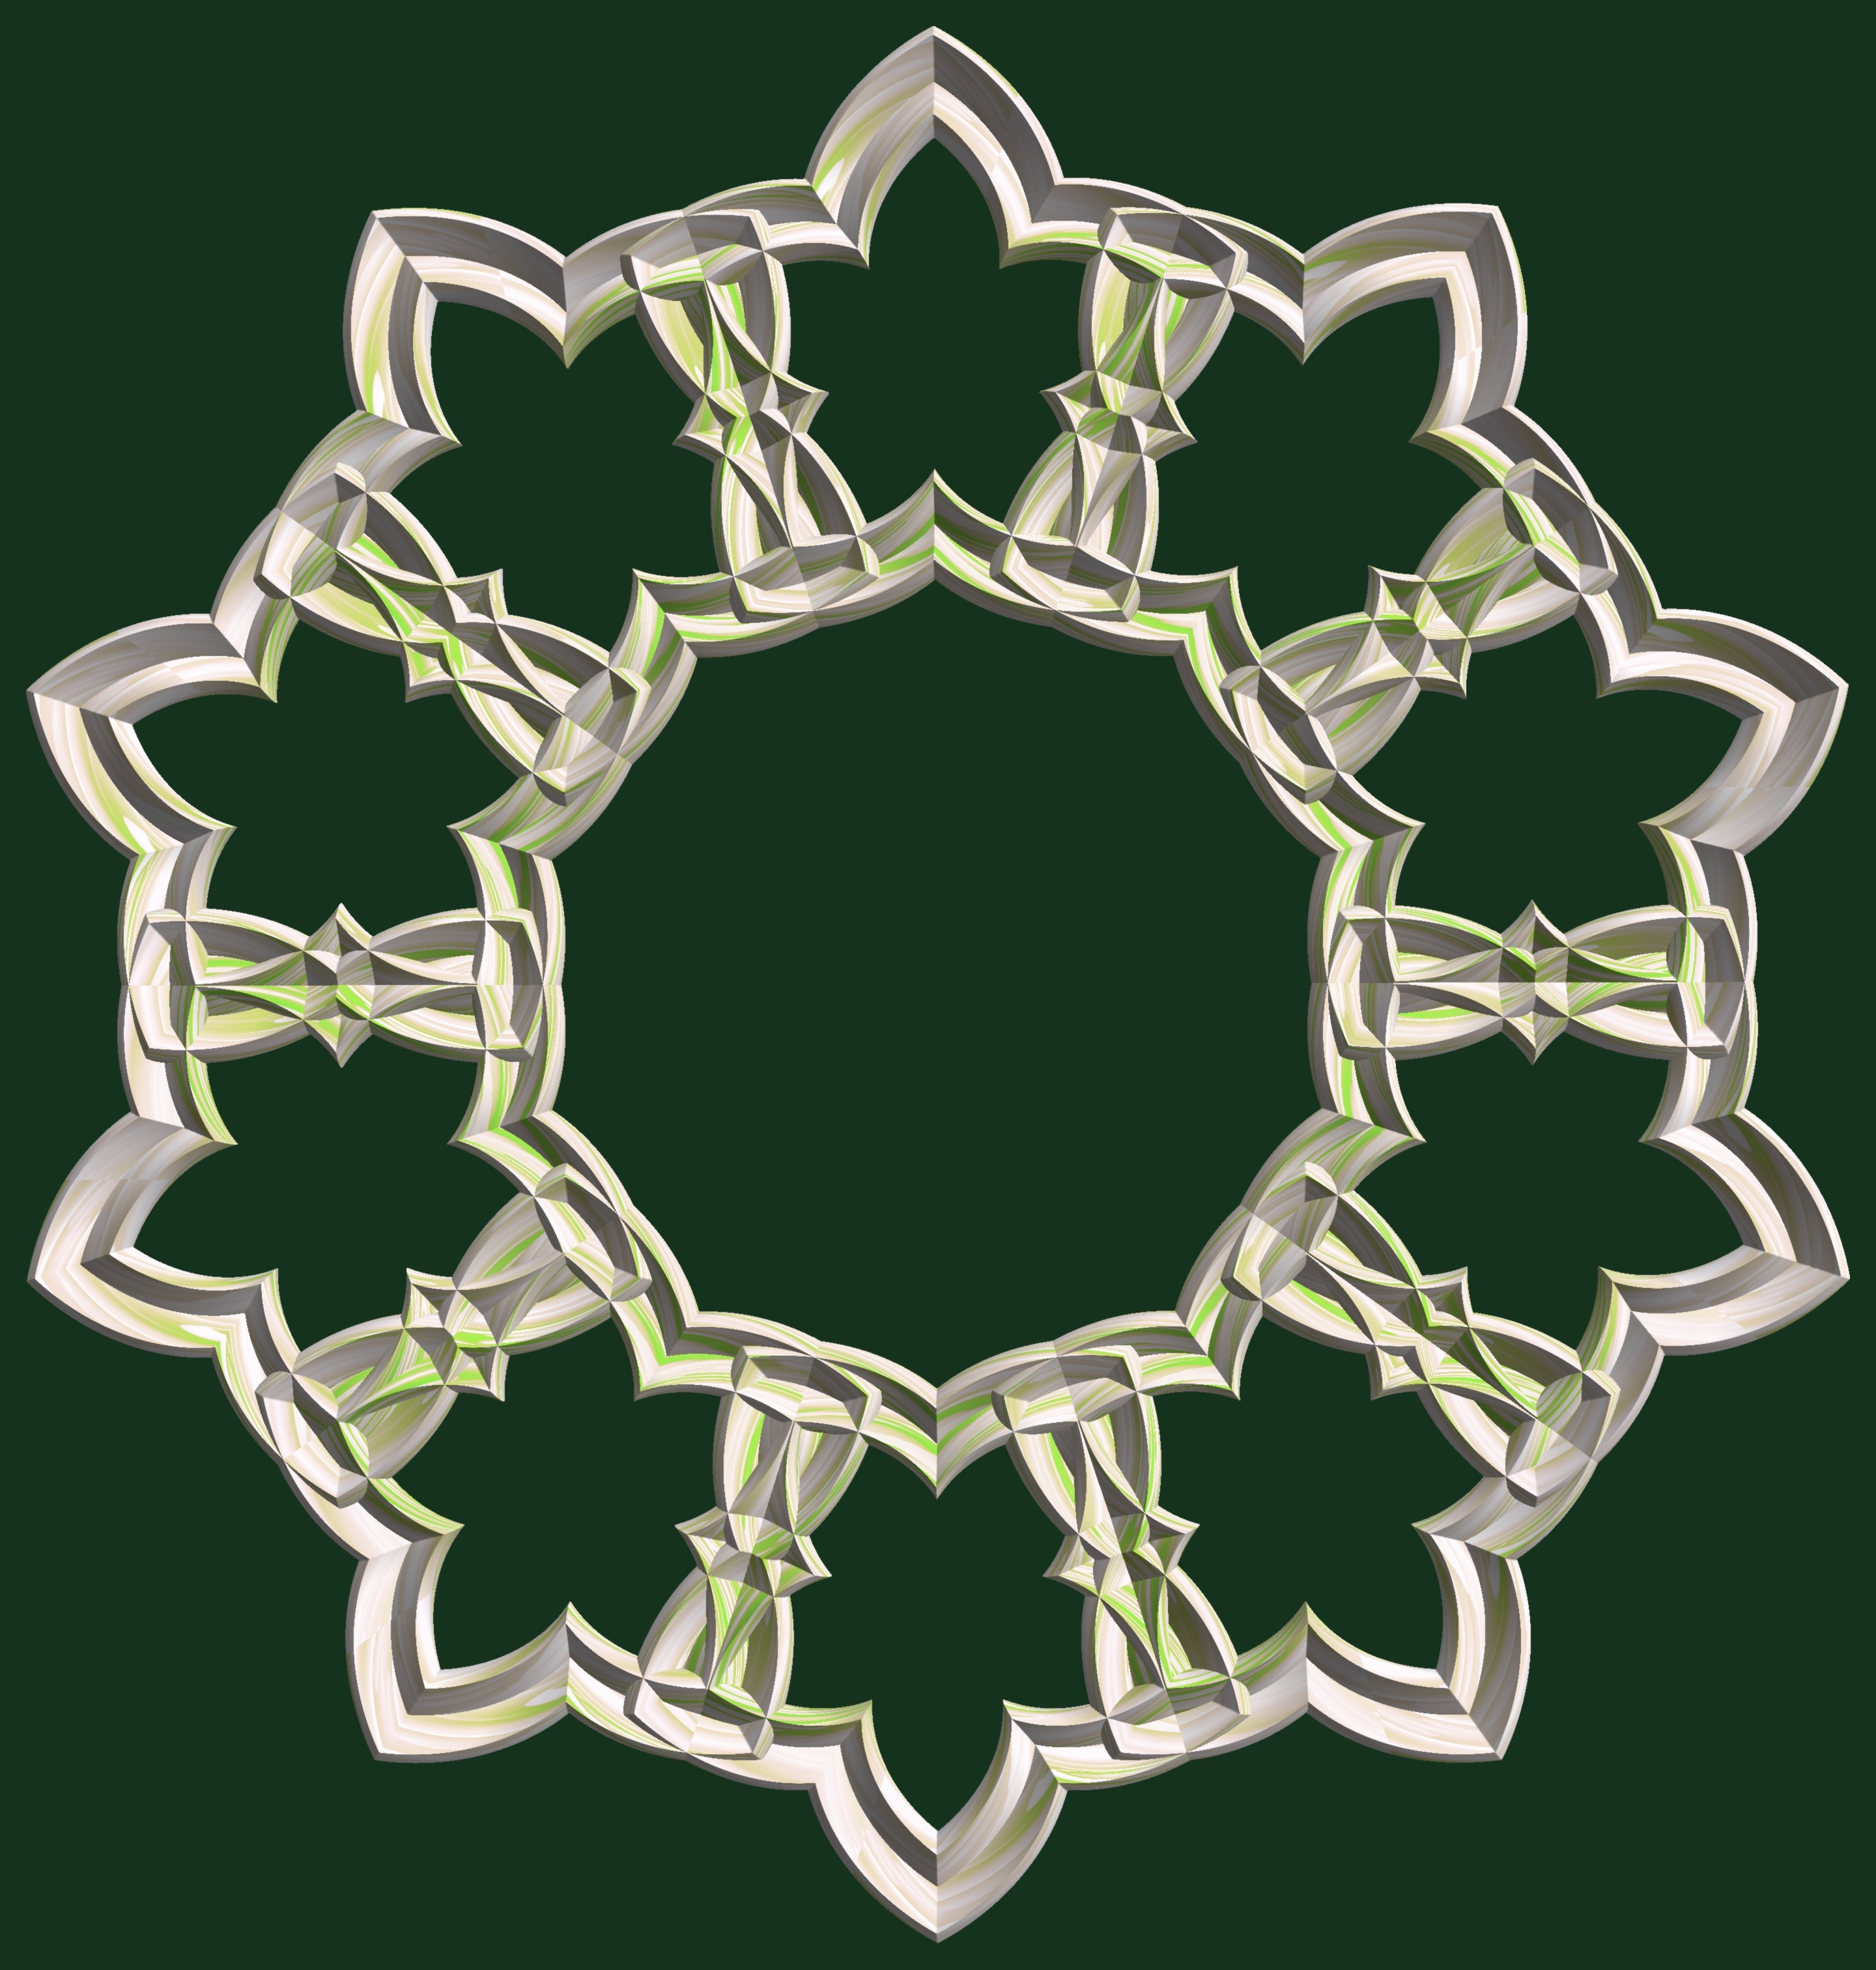
structure, texture, pattern, circle, jewellery, design, silver, symmetry, 3d, graphic, torus, mathematica, cg, parametricplot3d, code, program, algorithm, abstruct, mapping, fashion accessory